Ansco Panda

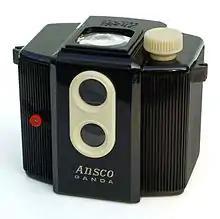
An Ansco panda camera.

The Ansco Panda was a simple child's box camera made by the Ansco camera corporation of Binghamton, New York in the 1940s. Its appearance is quite similar to the Kodak Baby Brownie and was designed to compete directly with it. The camera features a black plastic body with cream accents around the lenses, a cream colored wind knob and a TLR style viewing lens above the taking lens. Images are composed via a waist level viewfinder and taken by means of a traditional Ansco red shutter trigger button depressed by the right index finger.